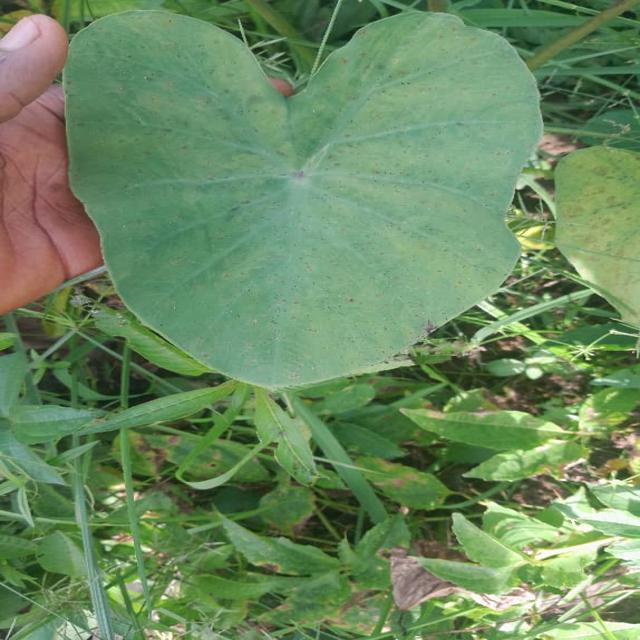
Label: Healthy